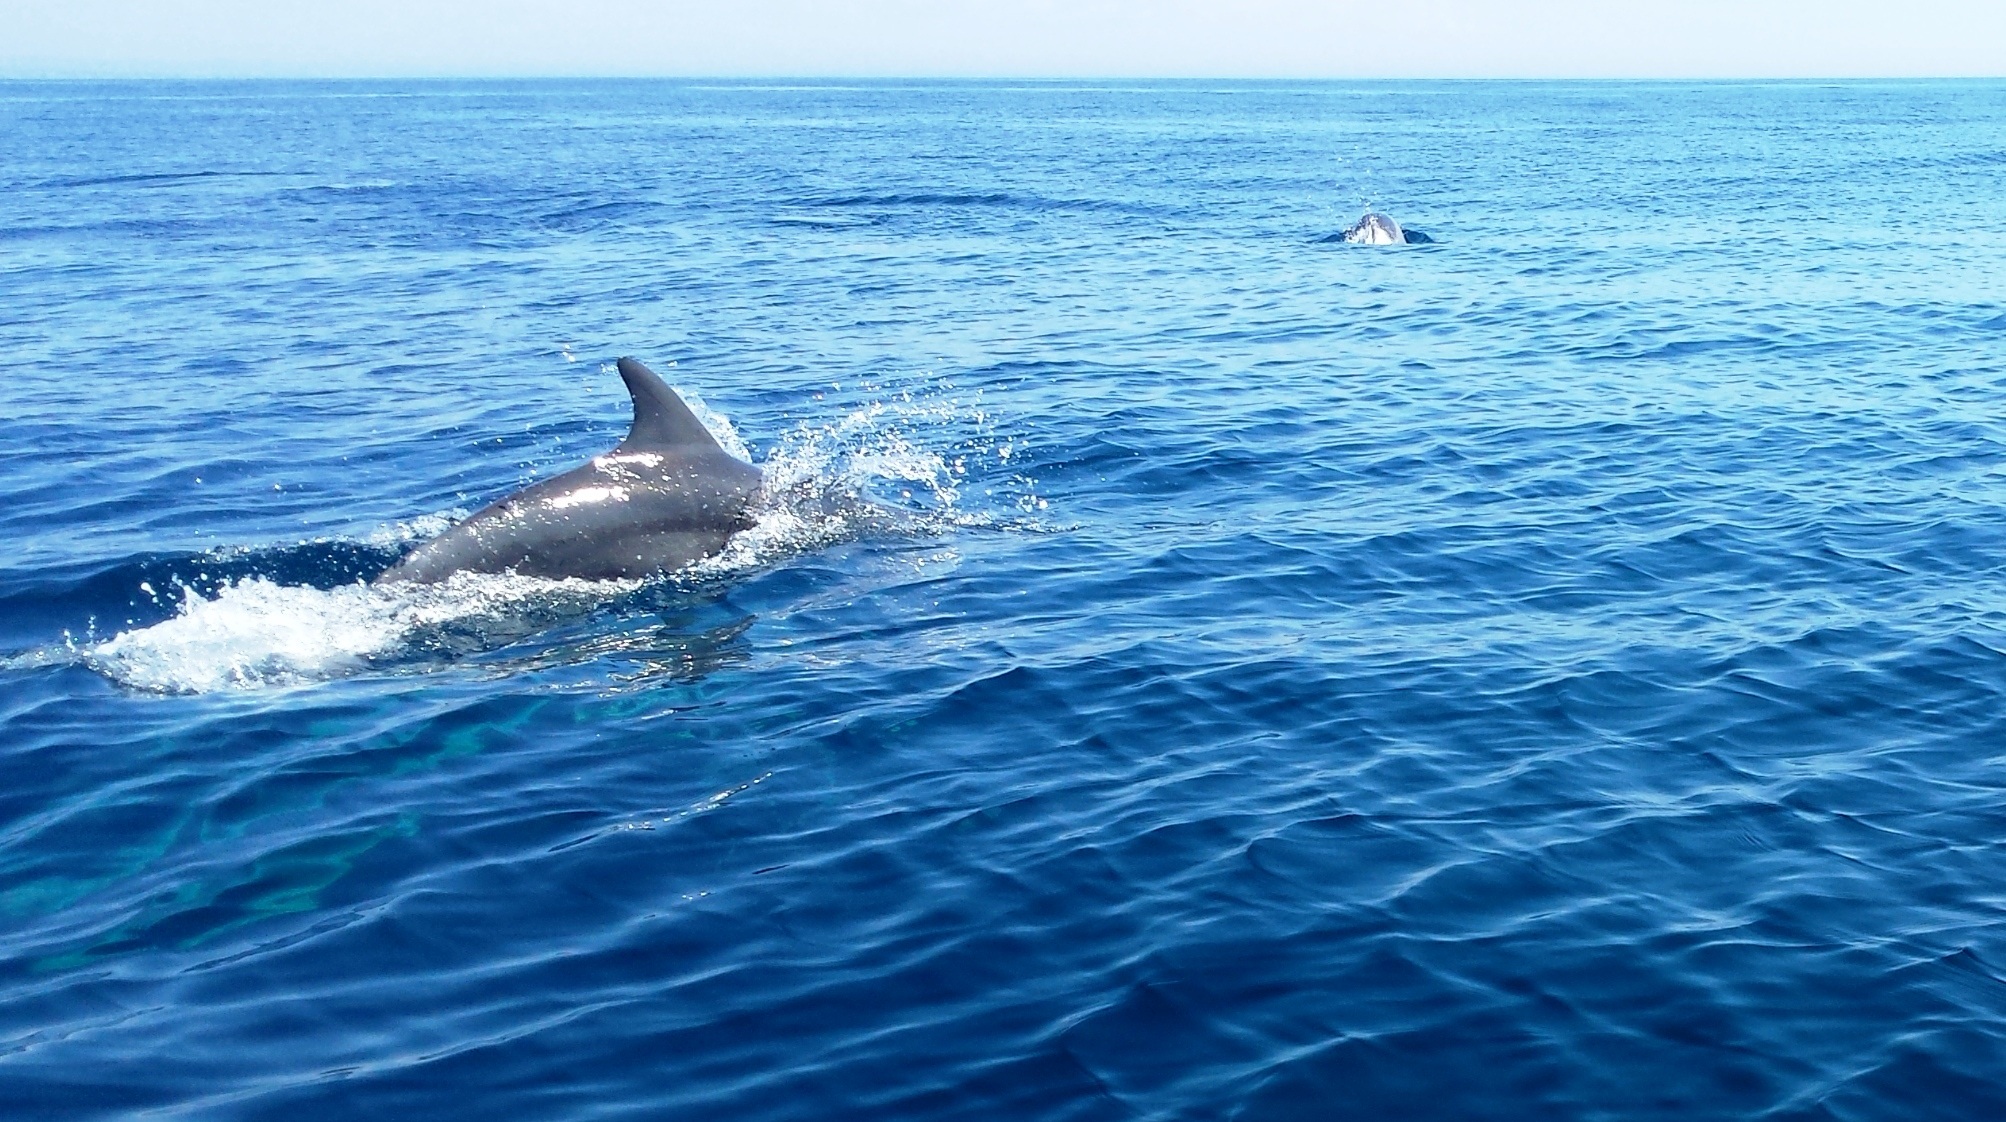
sea, water, nature, ocean, animal, wildlife, wild, biology, mammal, fish, swimming, fin, vertebrate, dolphin, marine mammal, wind wave, marine biology, whales dolphins and porpoises, common bottlenose dolphin, short beaked common dolphin, great white shark